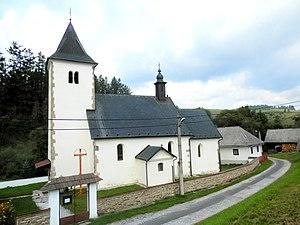
Nižné Repaše est un village de Slovaquie situé dans la région de Prešov.